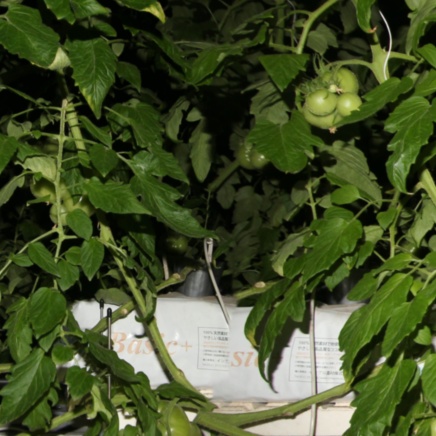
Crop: tomato